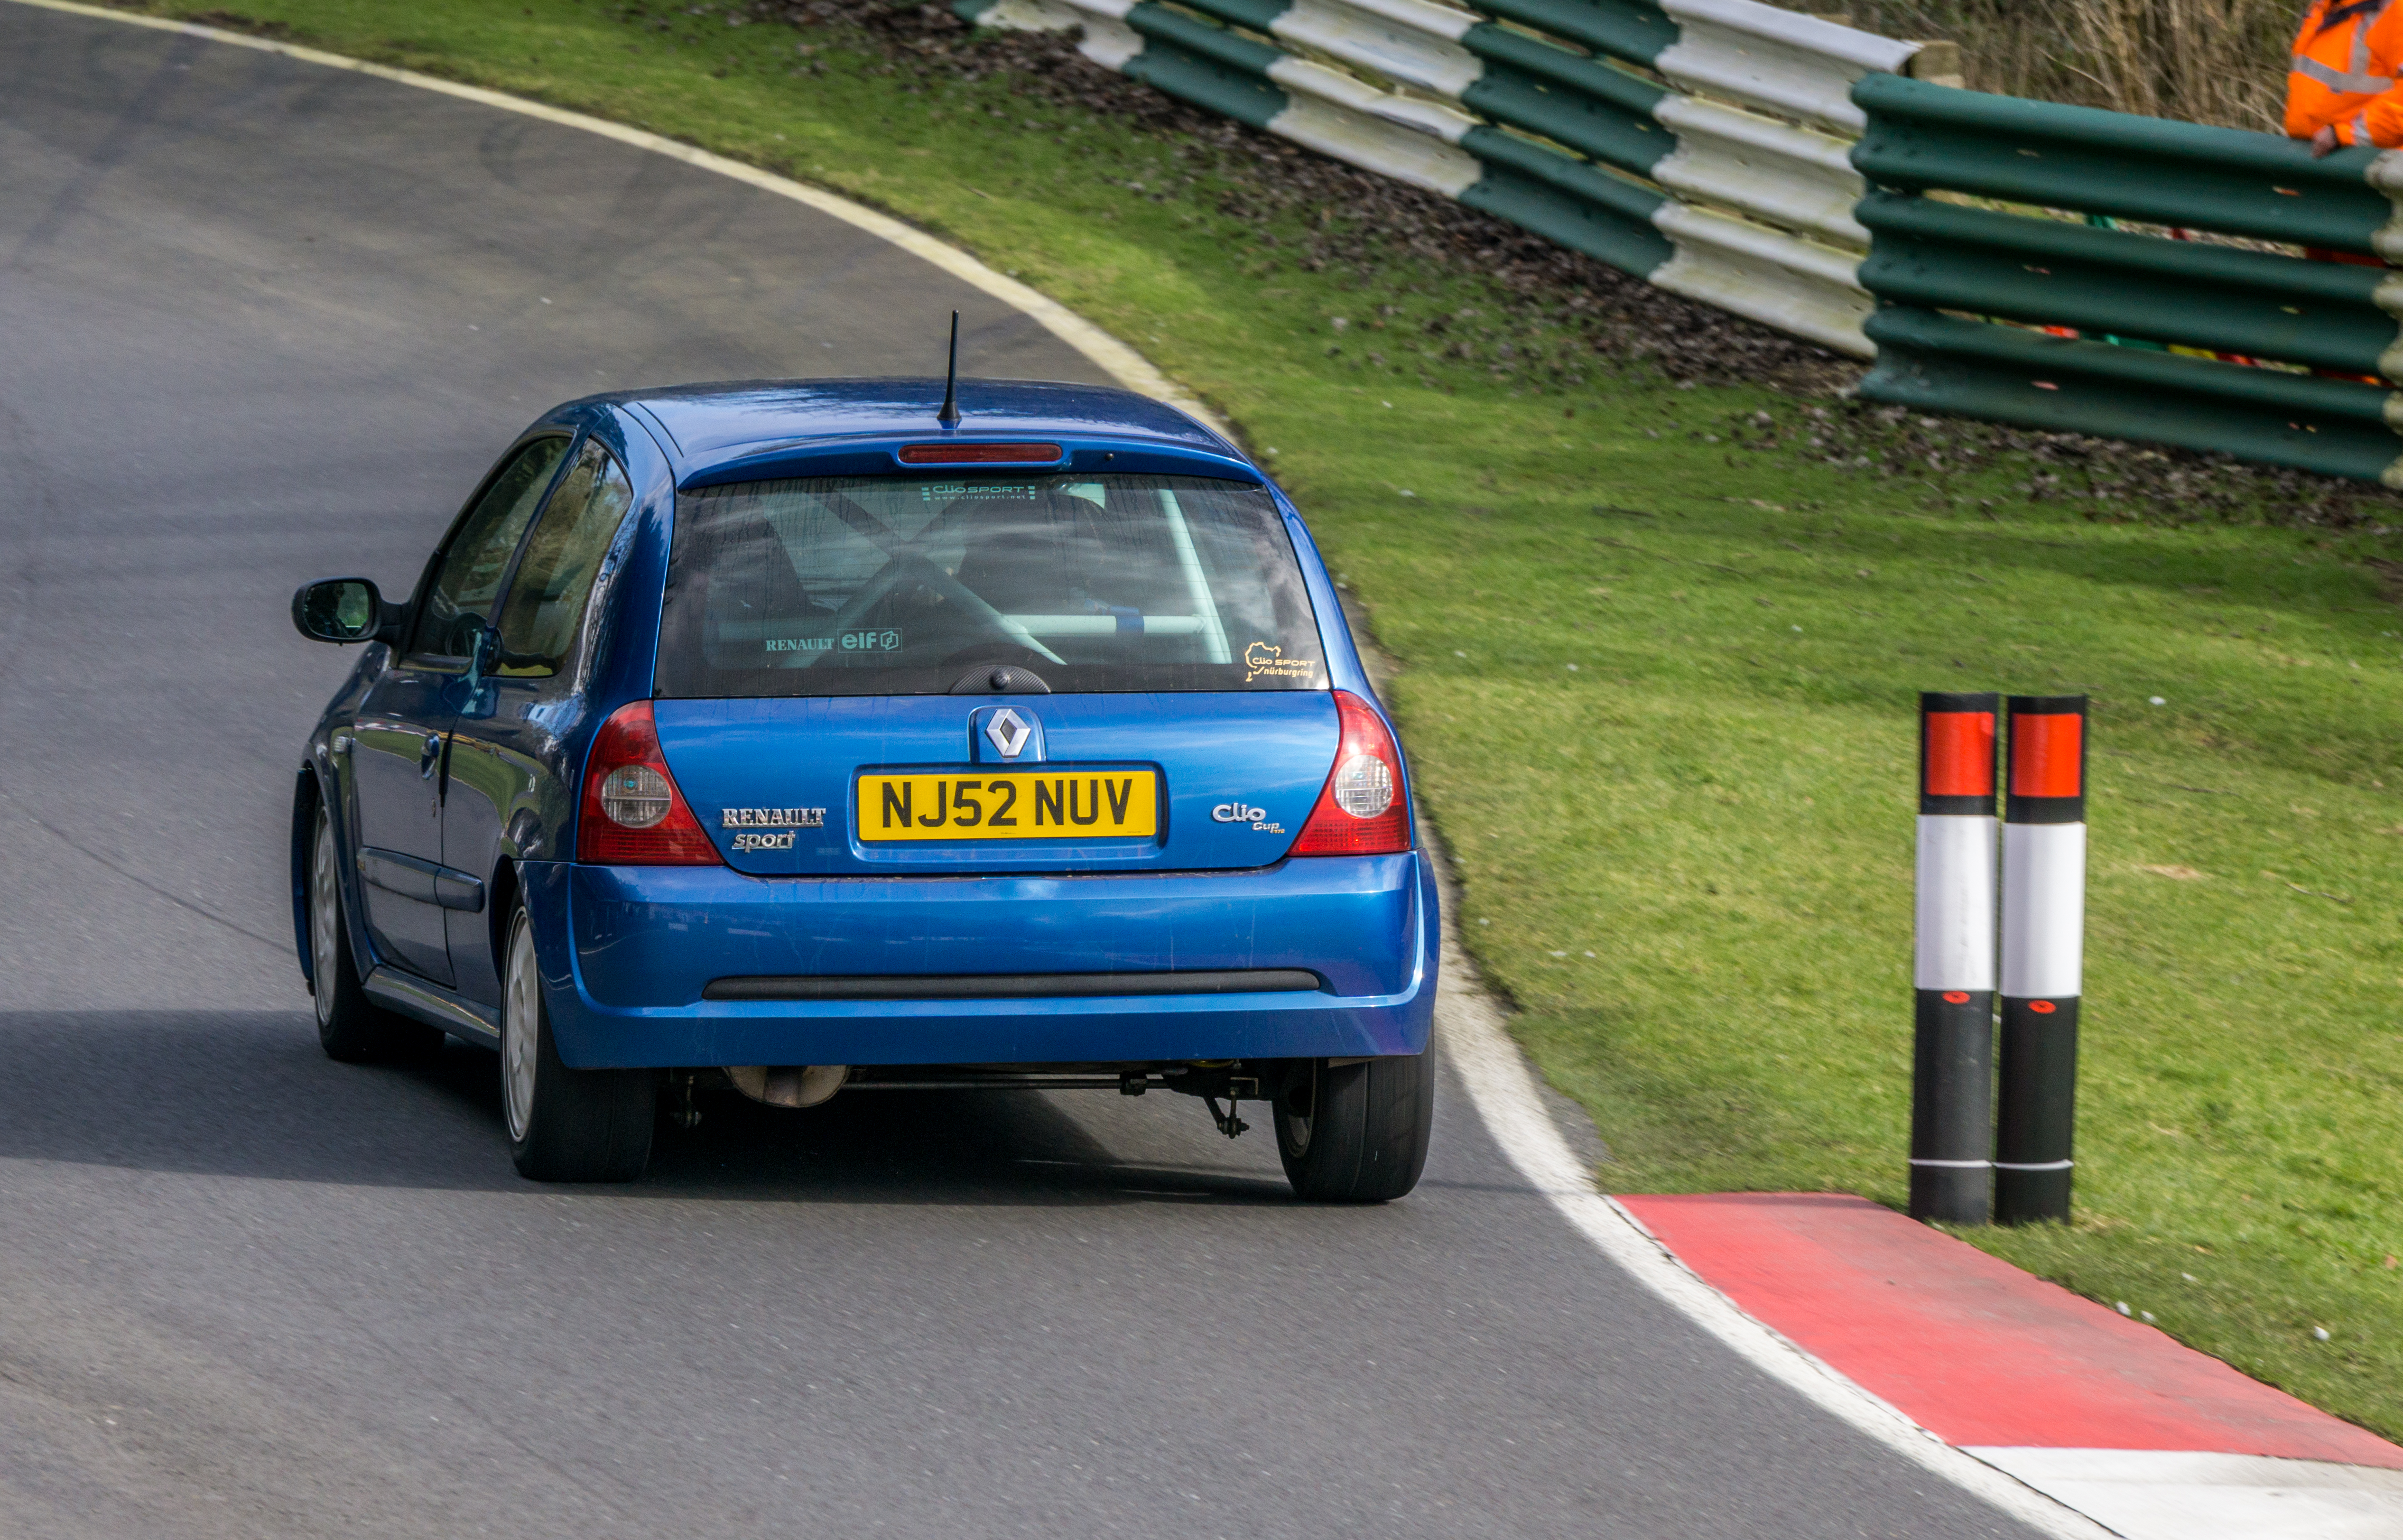
track, car, vehicle, park, race car, 2016, sports, racing, sony, day, february, motorsport, ilce6000, trackday, 28th, cadwell, opentrack, city car, auto racing, automobile make, subcompact car, rallycross, rallying, hot hatch